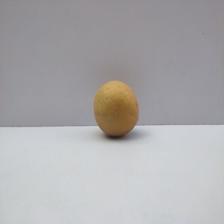
Size: Medium